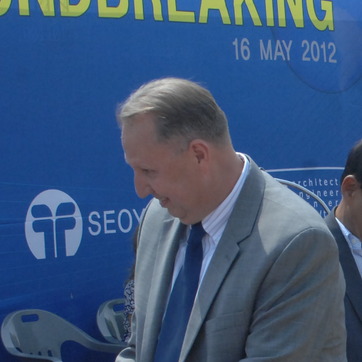
Material: skin